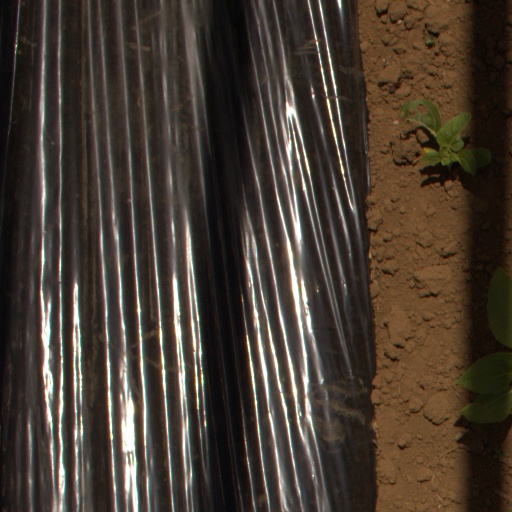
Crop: Jerusalem artichoke